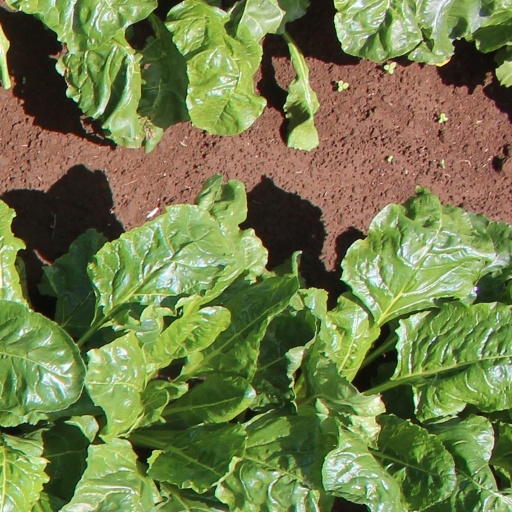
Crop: sugar beet